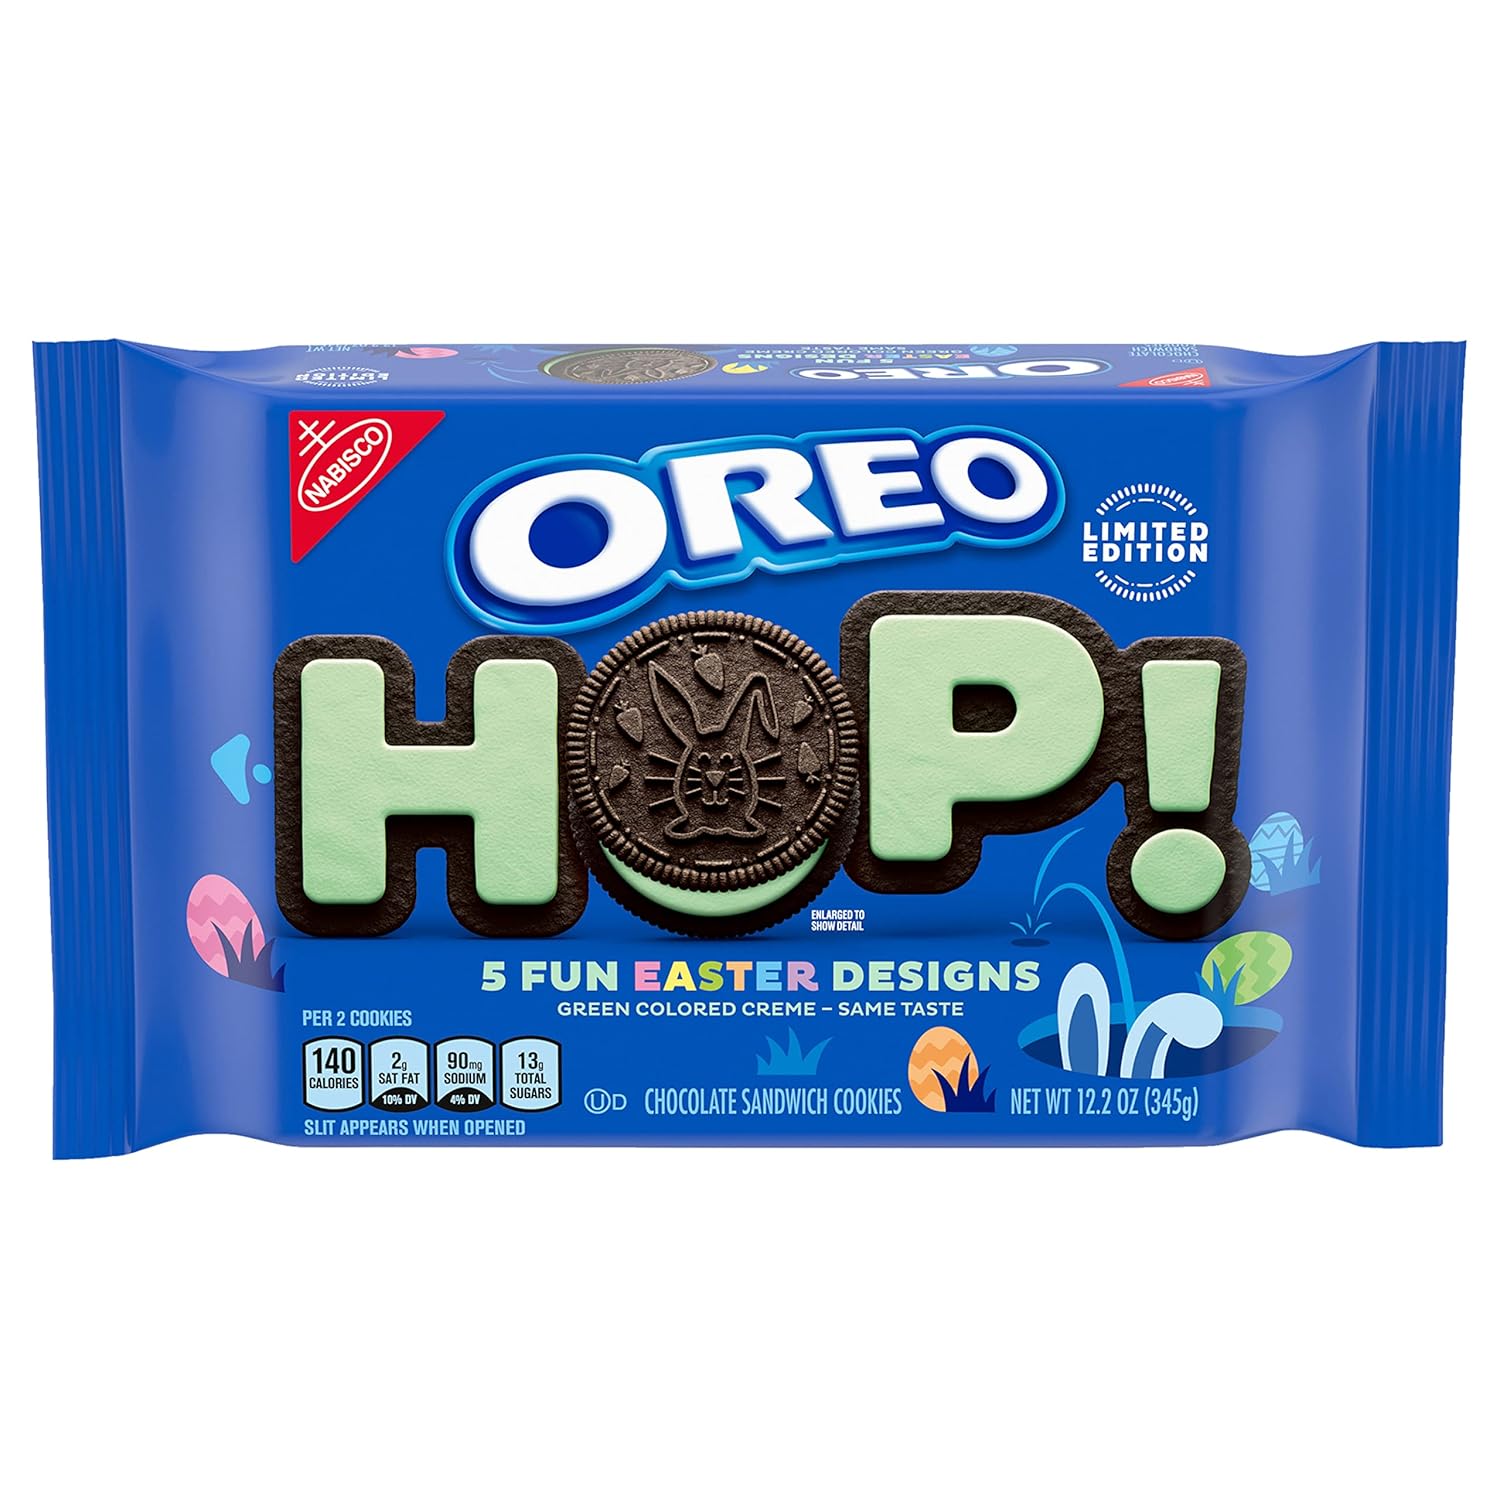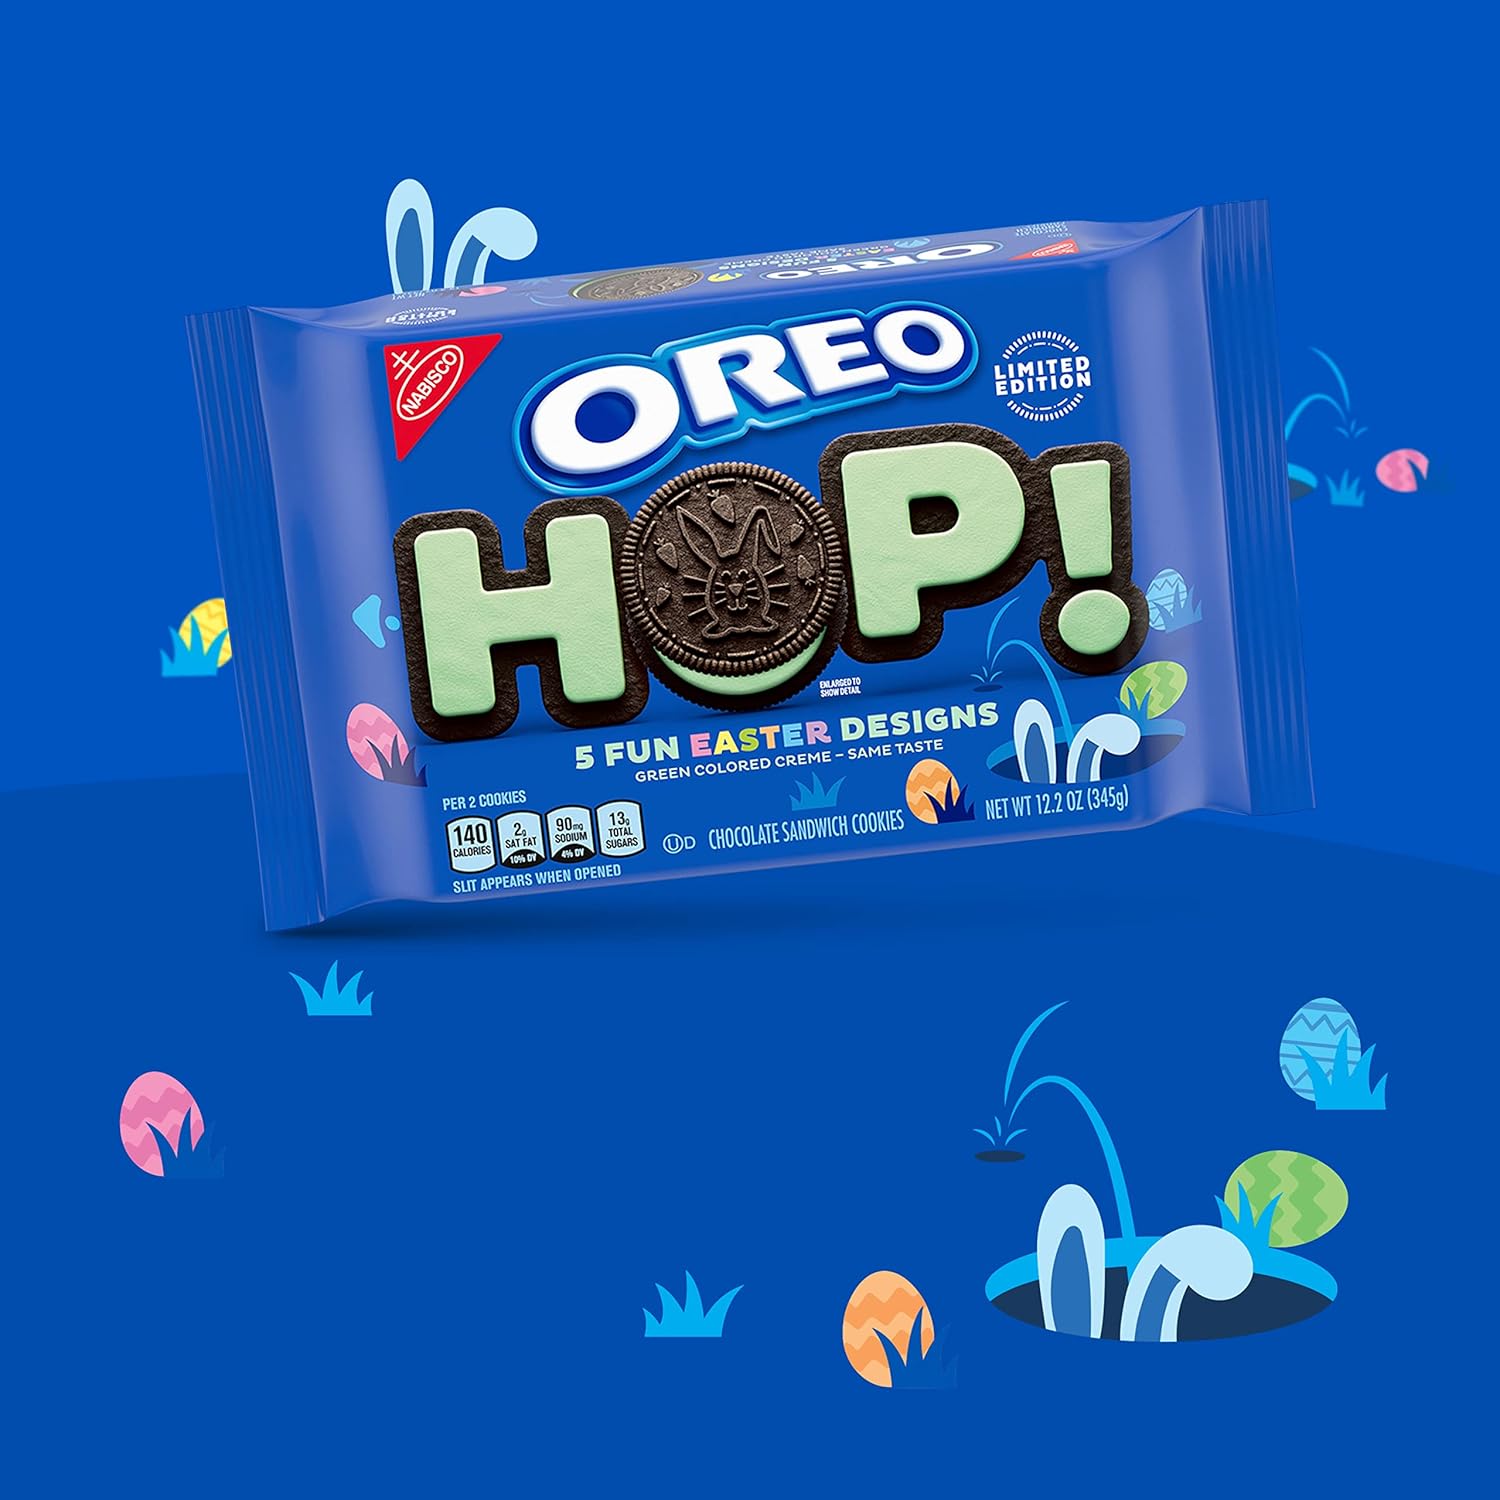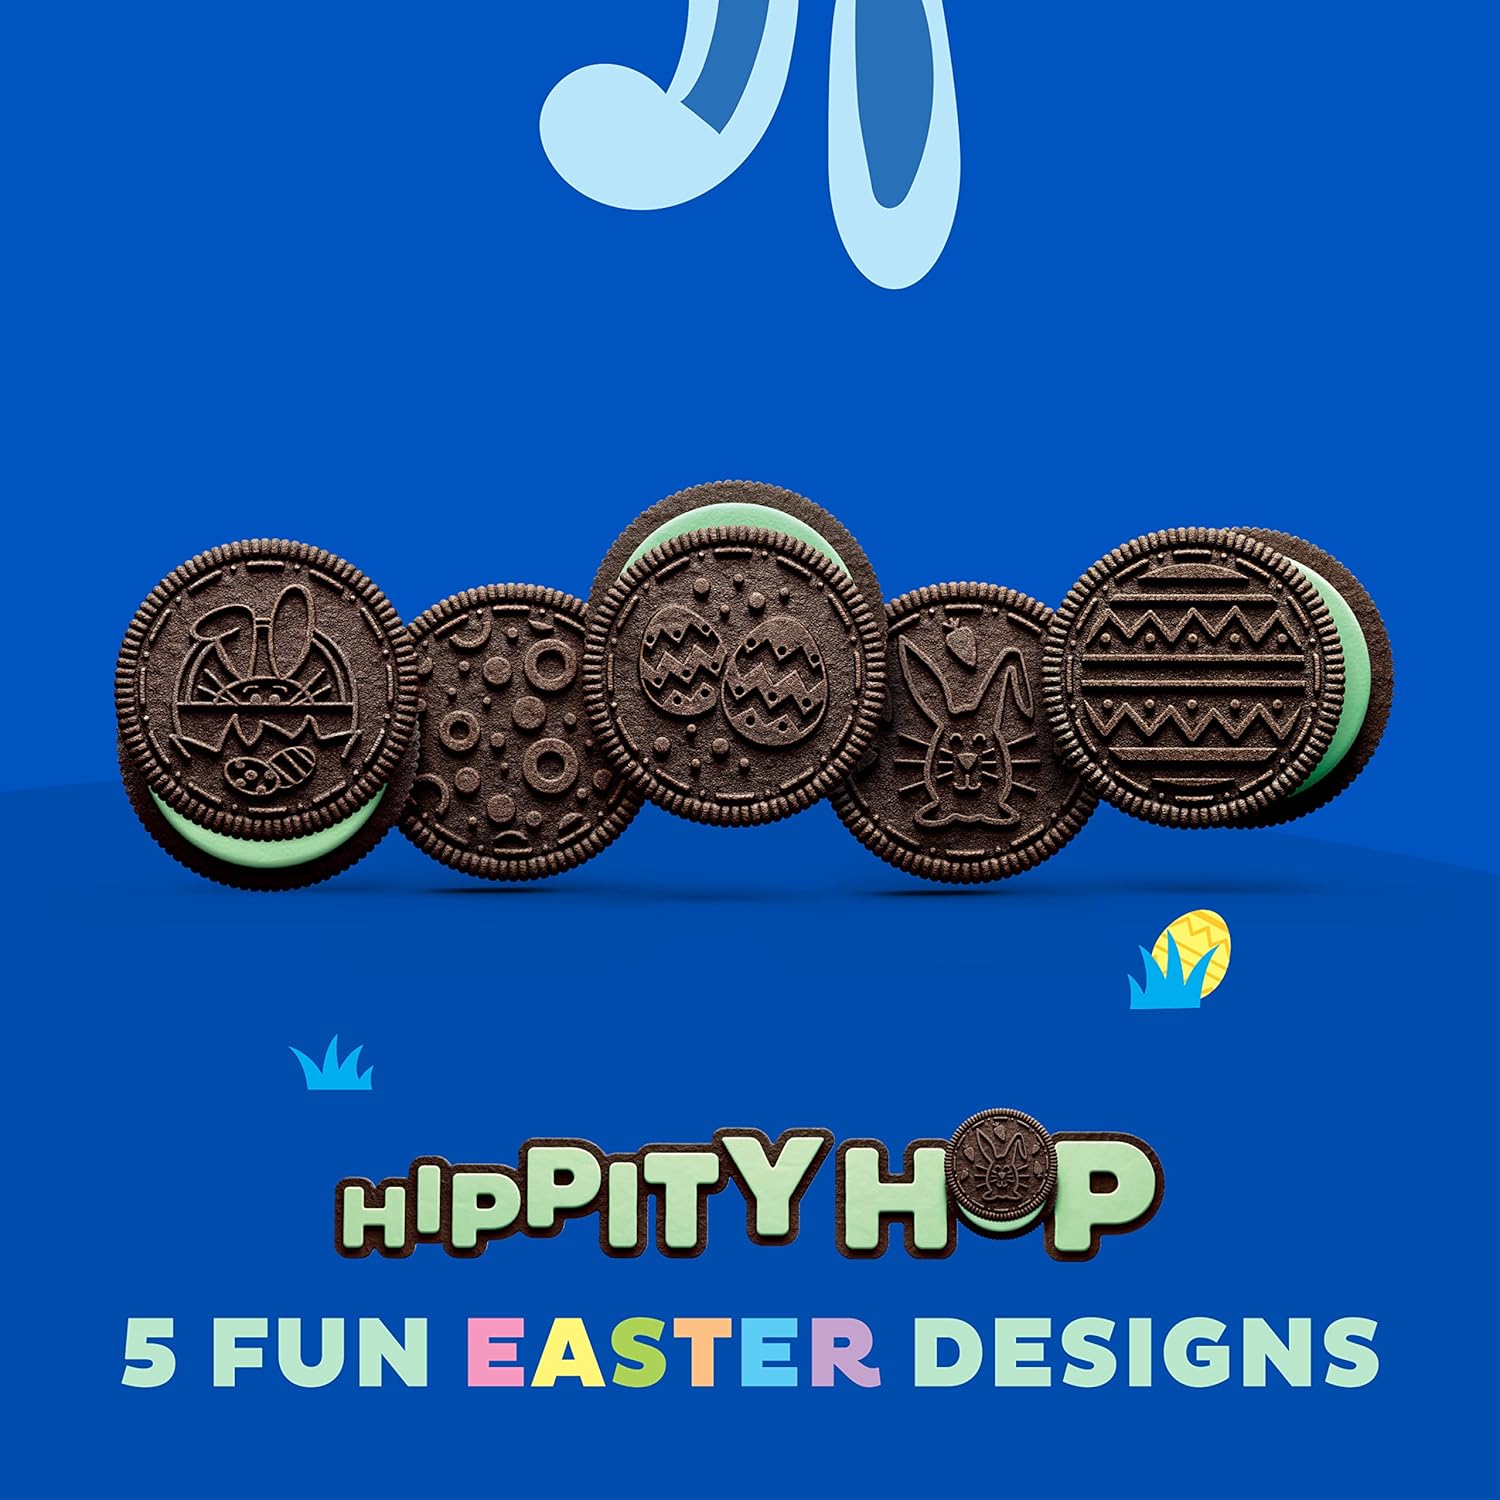
OREO Green Creme Easter Chocolate Sandwich Cookies, Limited Edition, Easter Cookies, 12.2 oz
Category: Grocery
OREO Green Creme Chocolate Sandwich Cookies are the classic OREO snack cookies you’ve always loved with a delicious and festive Easter twist. These OREO chocolate sandwich cookies are filled with a green colored creme and decorated with 5 limited edition designs making them the perfect holiday snacks for the Easter holiday. OREO Easter holiday cookies are great for holiday celebrations big and small, or for surprise Easter basket fillers. These kosher sweet treats will be a hit with the whole family. The resealable packs with easy-pull tab keeps chocolate wafer cookies fresh and are perfect for snacking, sharing, or entertaining.
Features: One 12.2 oz limited edition pack of OREO Green Creme Easter Chocolate Sandwich Cookies | Snack cookies with a pastel green creme filling sandwiched between two chocolate cookies | Chocolate wafer cookies with five fun Easter designs | Great chocolate snacks for enjoying with milk or for using as Easter basket stuffers, holiday snacks or for baking Easter desserts | Kosher Easter cookies in resealable pack for freshness